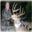
Label: deer